Noctum

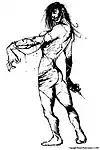
Flesh Doll

The media image of beauty has left many men and women broken. Some become anorexic or bulimic, while others go under the knife in search of the perfect look. Flesh Dolls are the incarnation of those who suffer from cosmetic surgery addiction and have died as a result of it. As one of the many Noctum universe creatures the Flesh Dolls stalk our world with a twisted sense of vengeance and a depraved need. Their flesh constantly decomposes and falls off, and in order to keep themselves “beautiful” they hunt and kill young women/men, whom they flay. They then staple the skin onto themselves. If given the opportunity they attack plastic surgeons, torturing them to death through sadistic medical procedures as they blame them for their condition.